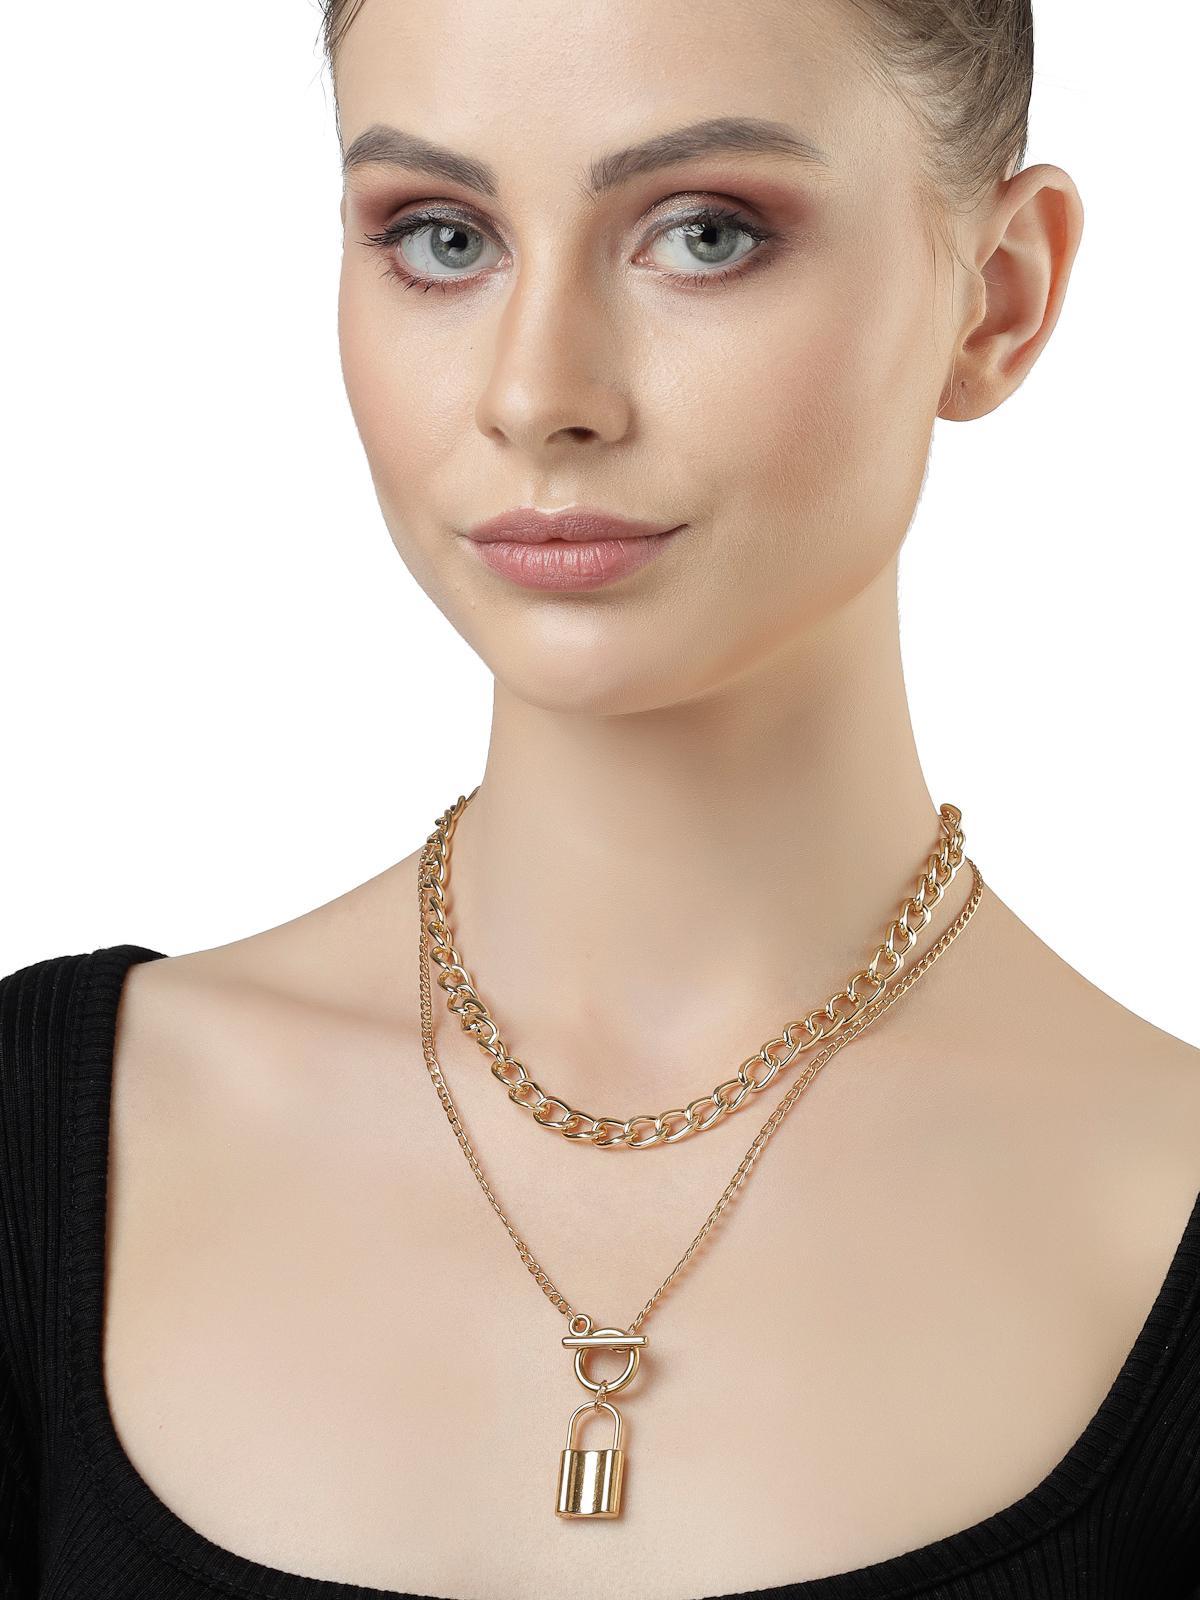
Scintillare by Sukkhi Stylish Gold Plated 2 Layered Chunky Lock Pendant Necklace for Women & Girls |Birthday Gift for Girls And Women Anniversary Gift for Wife| Gifts Collection|N106766
Type: Necklaces & Pendants
Brand: Scintillare by Sukkhi
Price: Rs. 268
 Unlock a new level of style with the Stylish Gold Plated 2-Layered Chunky Lock Pendant Necklace by Scintillare from Sukkhi. This contemporary and chic necklace is a perfect accessory for women and girls. The chunky lock pendant adds a touch of edgy sophistication, making it an ideal birthday or anniversary gift. Elevate your fashion with this trendy piece from Scintillare's Gifts Collection, a symbol of modern elegance and style.Disclaimer:There may be slight variation in shade and colour due to photographic effects and monitor settings
Included: 1 Necklace